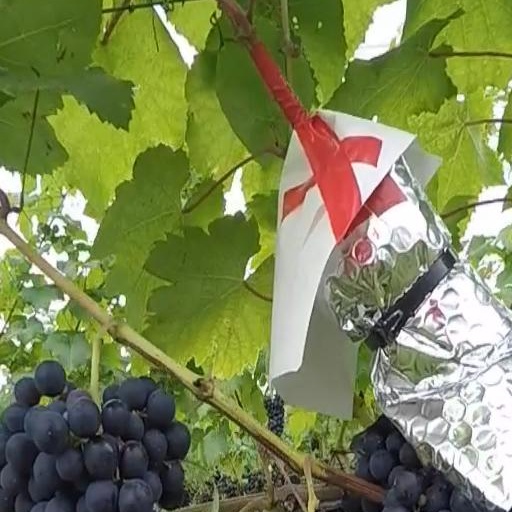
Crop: grape